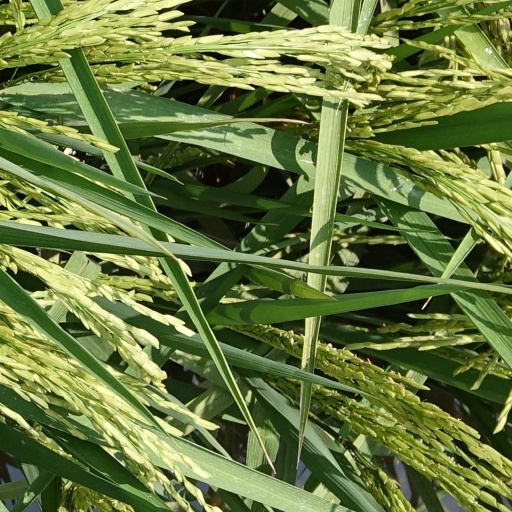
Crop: rice